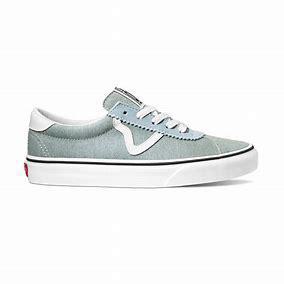
Brand: Vans
Model: Sport